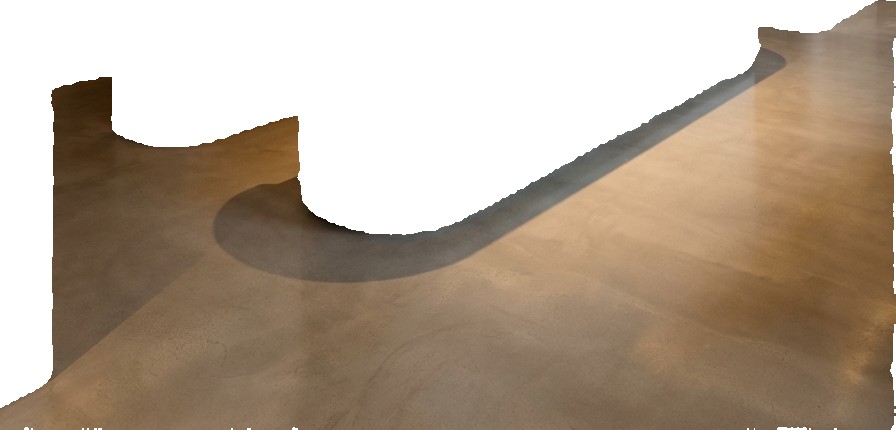
Surface category: floors